Vargas era

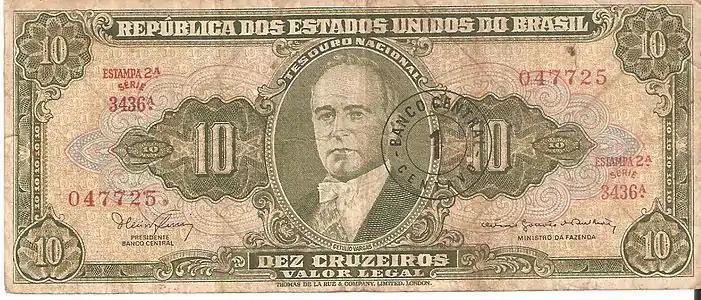
Ten-cruzeiro banknote with a portrait of Vargas

Between 1937 and 1945, during the Estado Novo, Vargas intervened in the economy and promoted economic nationalism. Known by his supporters as the "Father of the Poor", he provided them with tools to help improve their agrarian way of life.